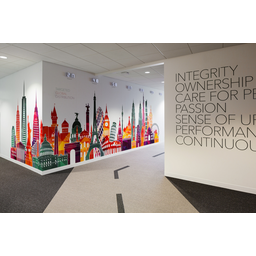
Label: paper